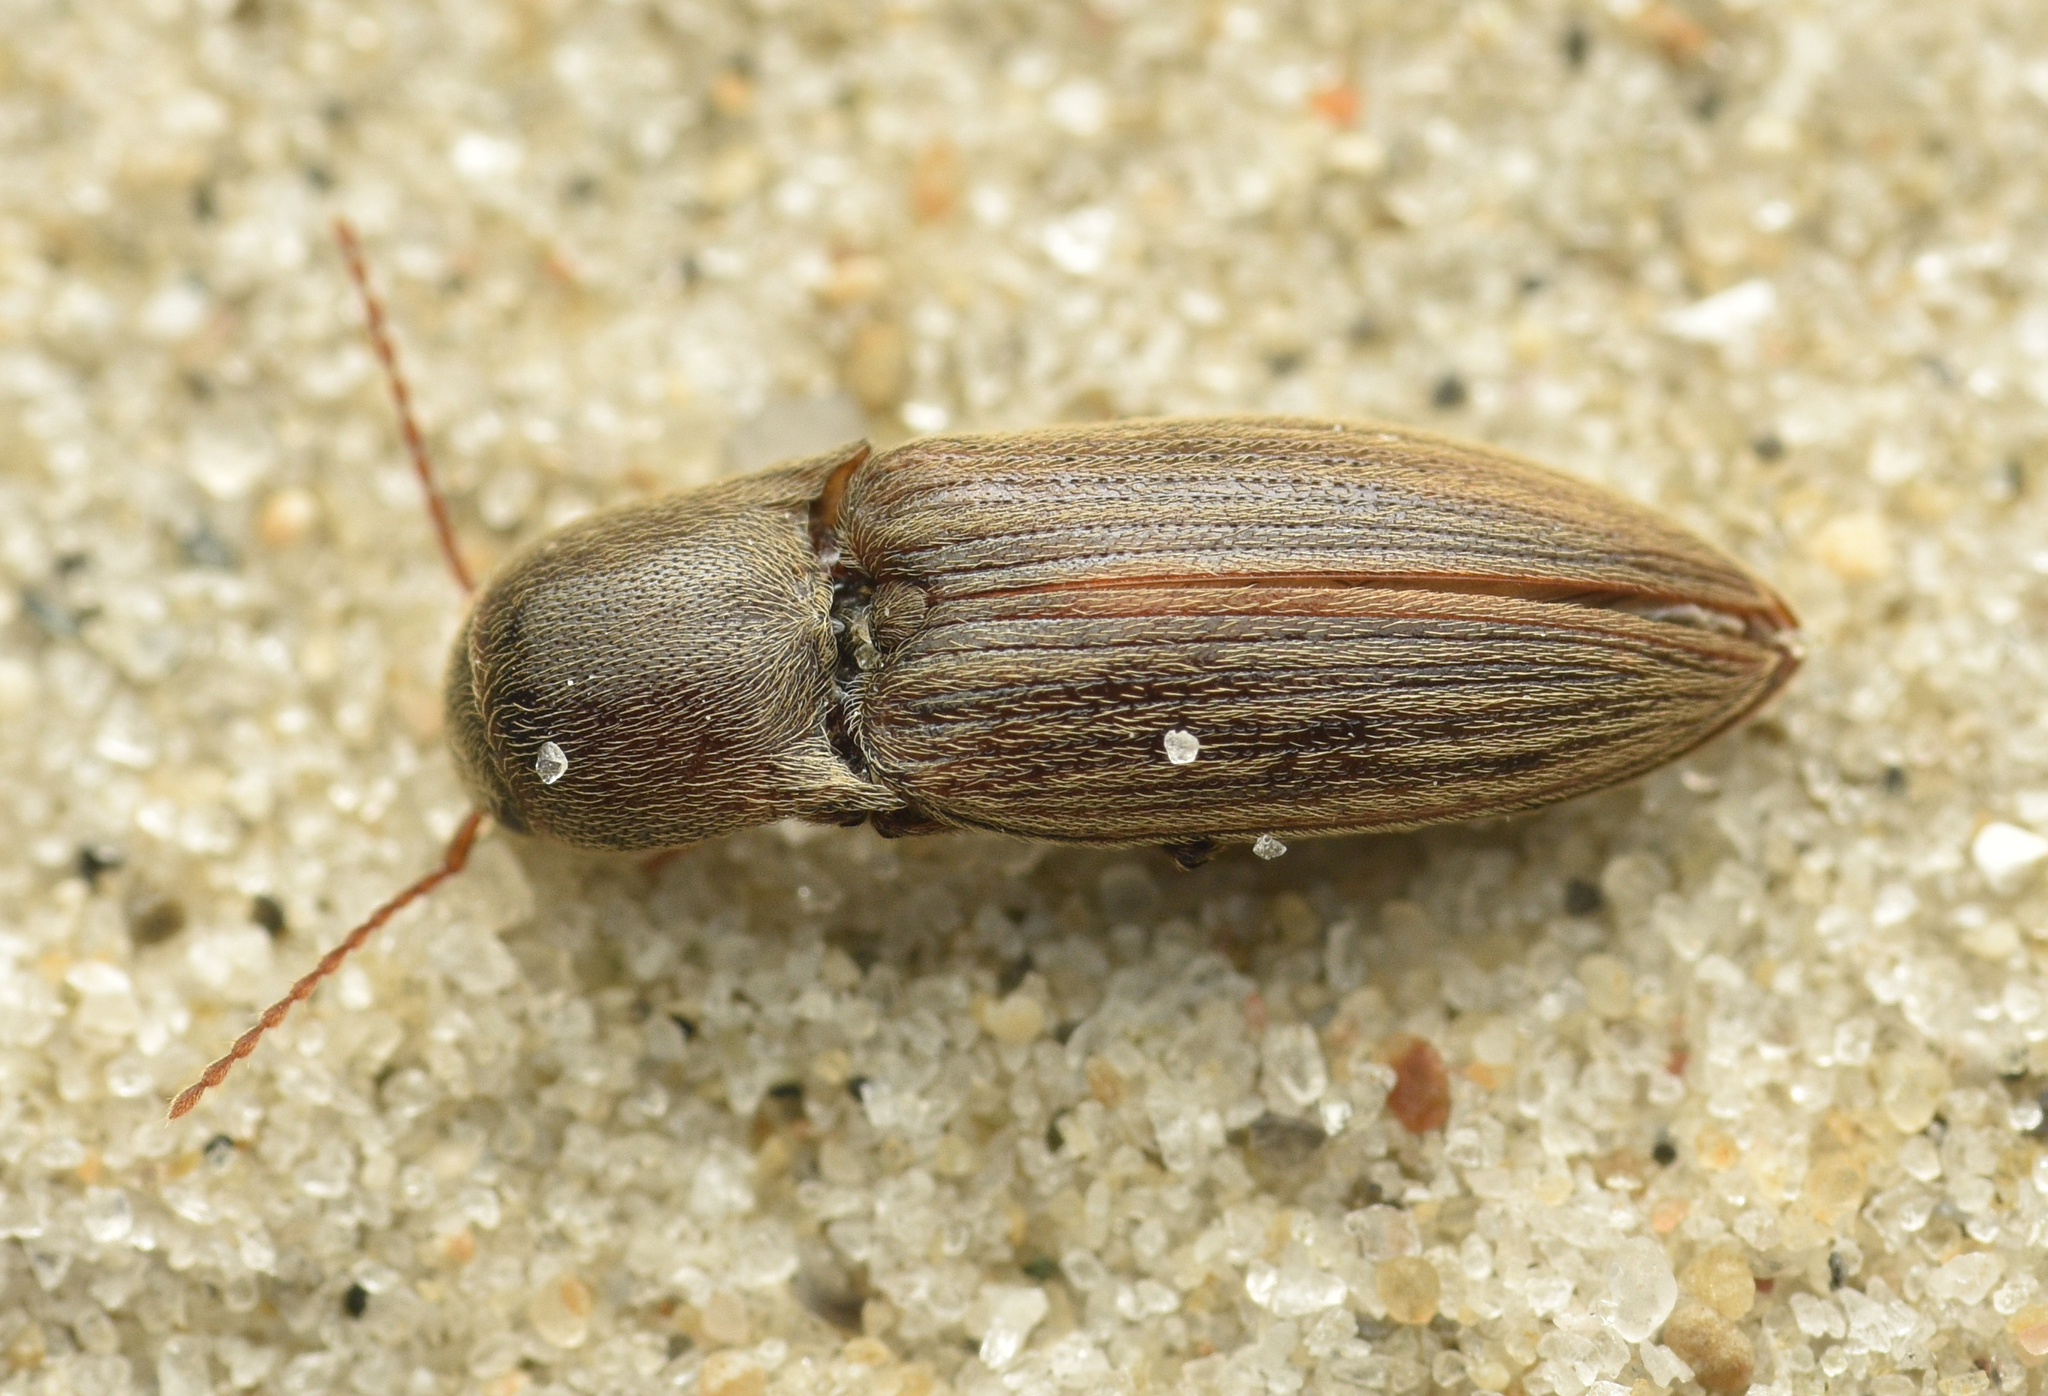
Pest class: clickbeetles_wireworms